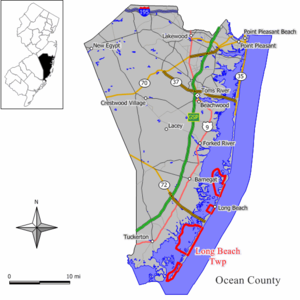
Long Beach Township est une municipalité américaine située dans le comté d'Ocean au New Jersey.